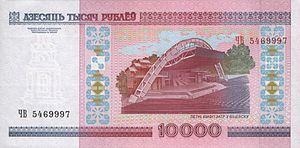
Le rouble biélorusse était la monnaie officielle de la Biélorussie de 2000 à 2016. Son abréviation officielle est Br. 1 rouble est divisé en 100 kapieïkas. Il existe des billets de 100, 500, 1 000, 5 000, 10 000, 20 000, 50 000, 100 000 et 200 000 Br. Il n'y a pas de pièces, ni de billets pour les kapieïkas.